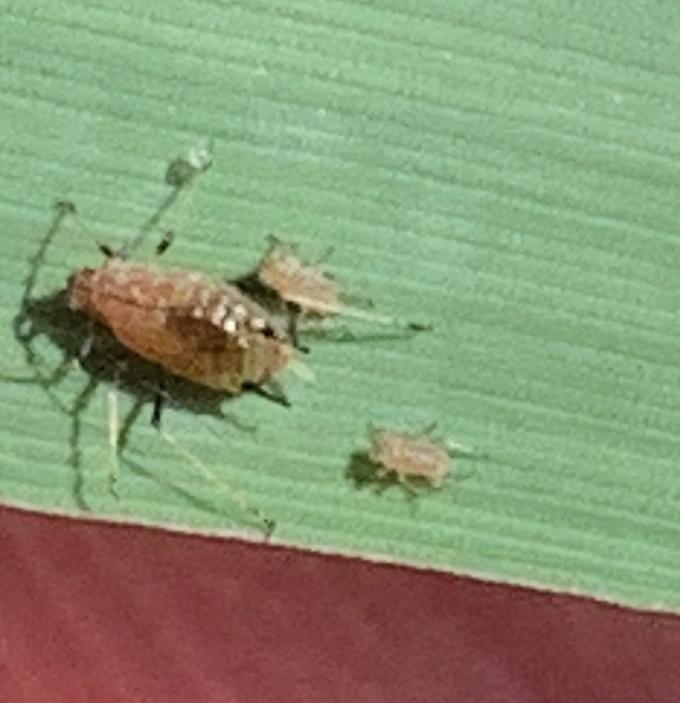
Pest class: english_grain_aphid